Quinta Vergara

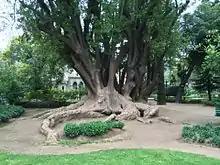
View of the park Quinta Vergara in Viña del Mar, Region V, Chile.

Quinta Vergara is a park located in Viña del Mar, Chile. The park features three major landmarks: the Palacio Vergara, the Quinta Vergara Amphitheater and a garden. Every year the park is home to the Viña del Mar International Song Festival.